Virvonta

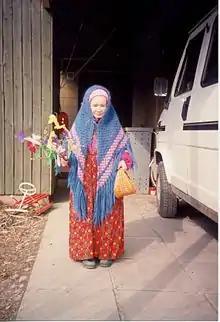
An "easter witch" from Kerava, 1998

The virvonta or virpominen (meaning the act of refreshment or wishing) is performed by Finnish children on Palm Sunday to wish well to the households. In parts of Ostrobothnia, the custom is observed on the Saturday before Easter.